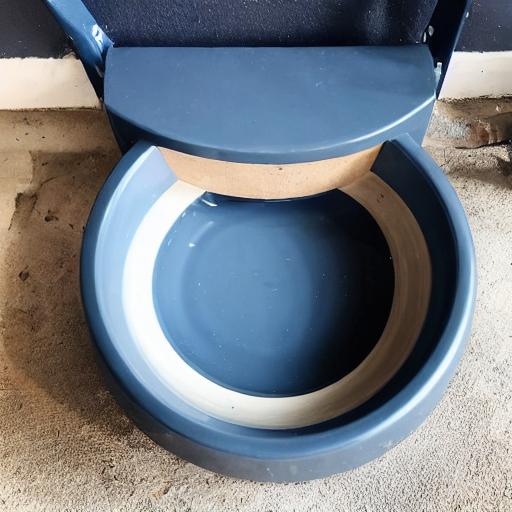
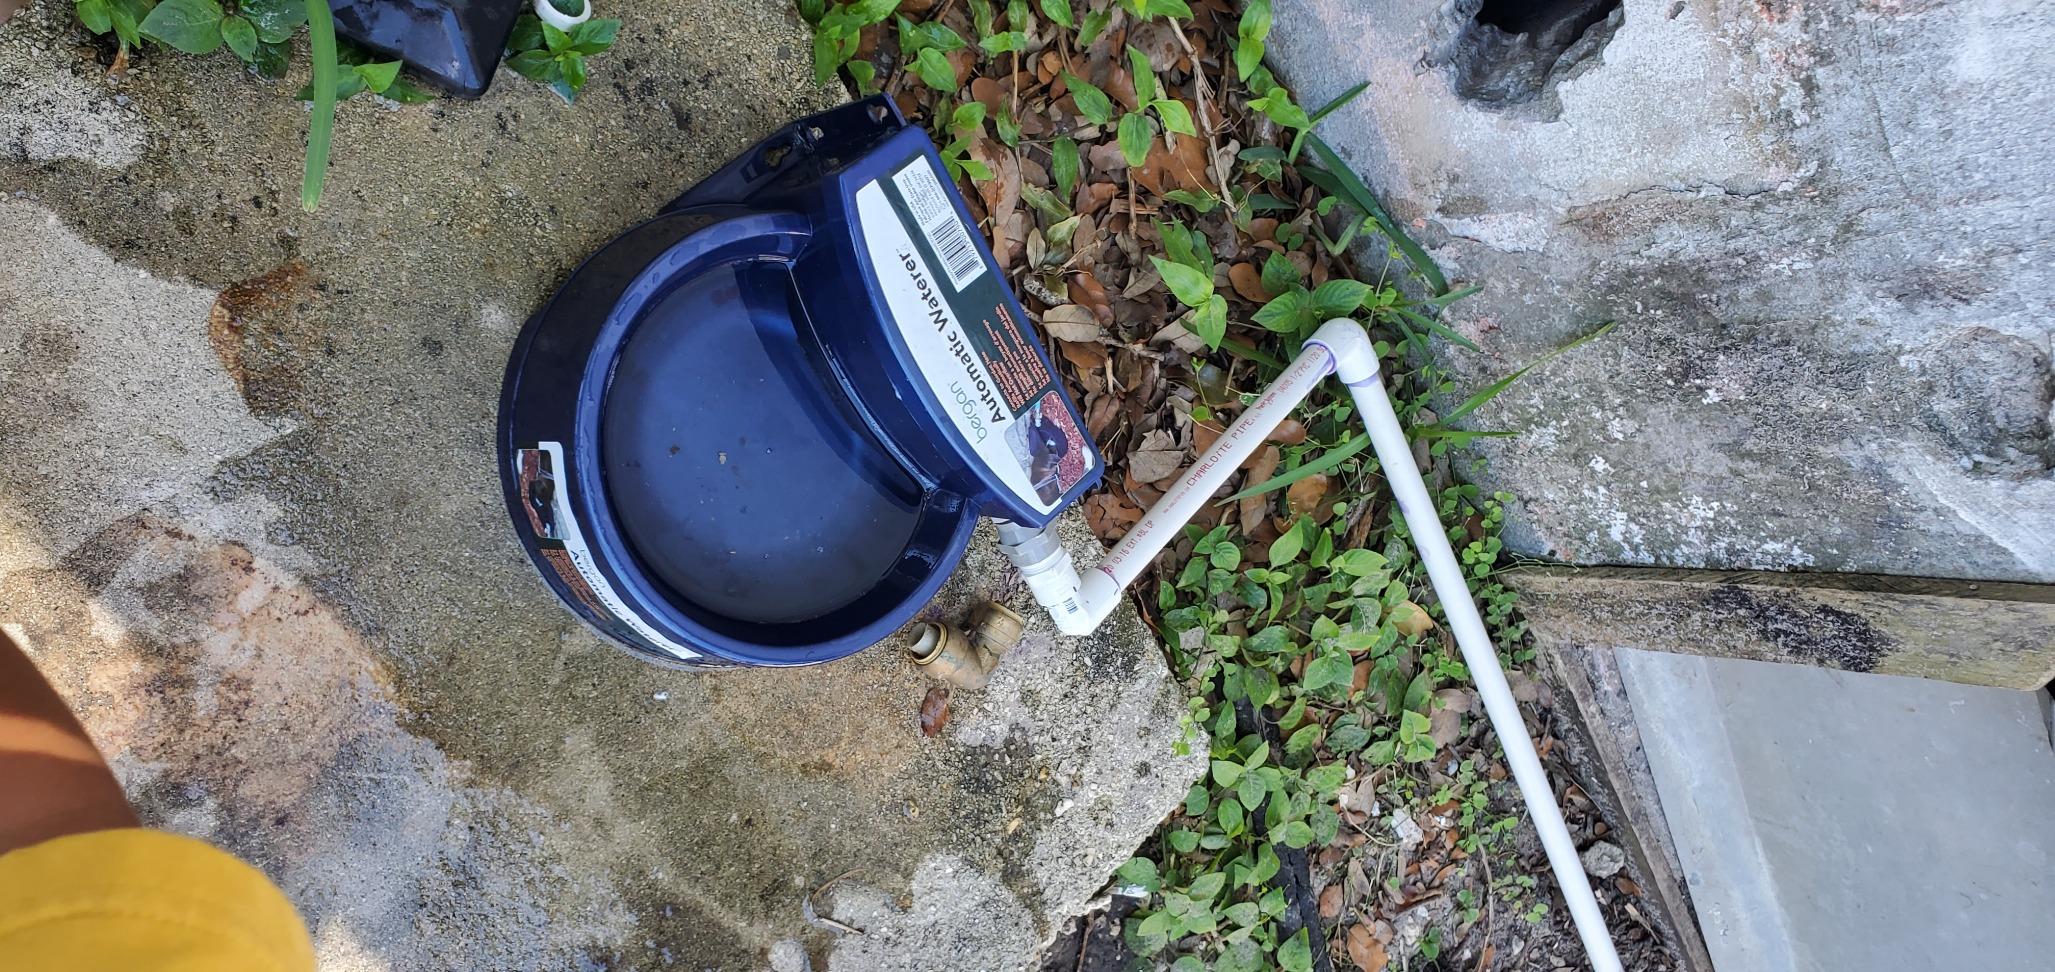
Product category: items_bowl
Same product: no